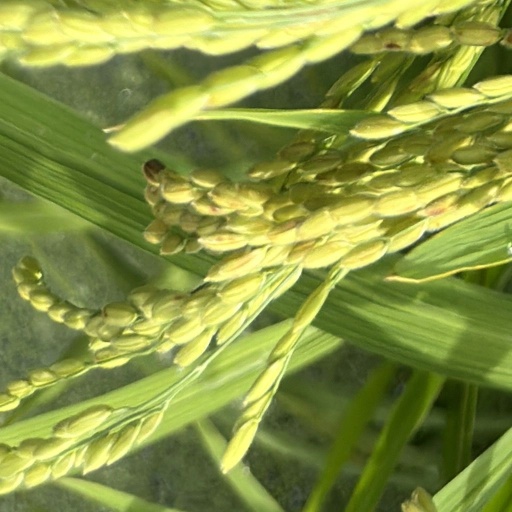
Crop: rice